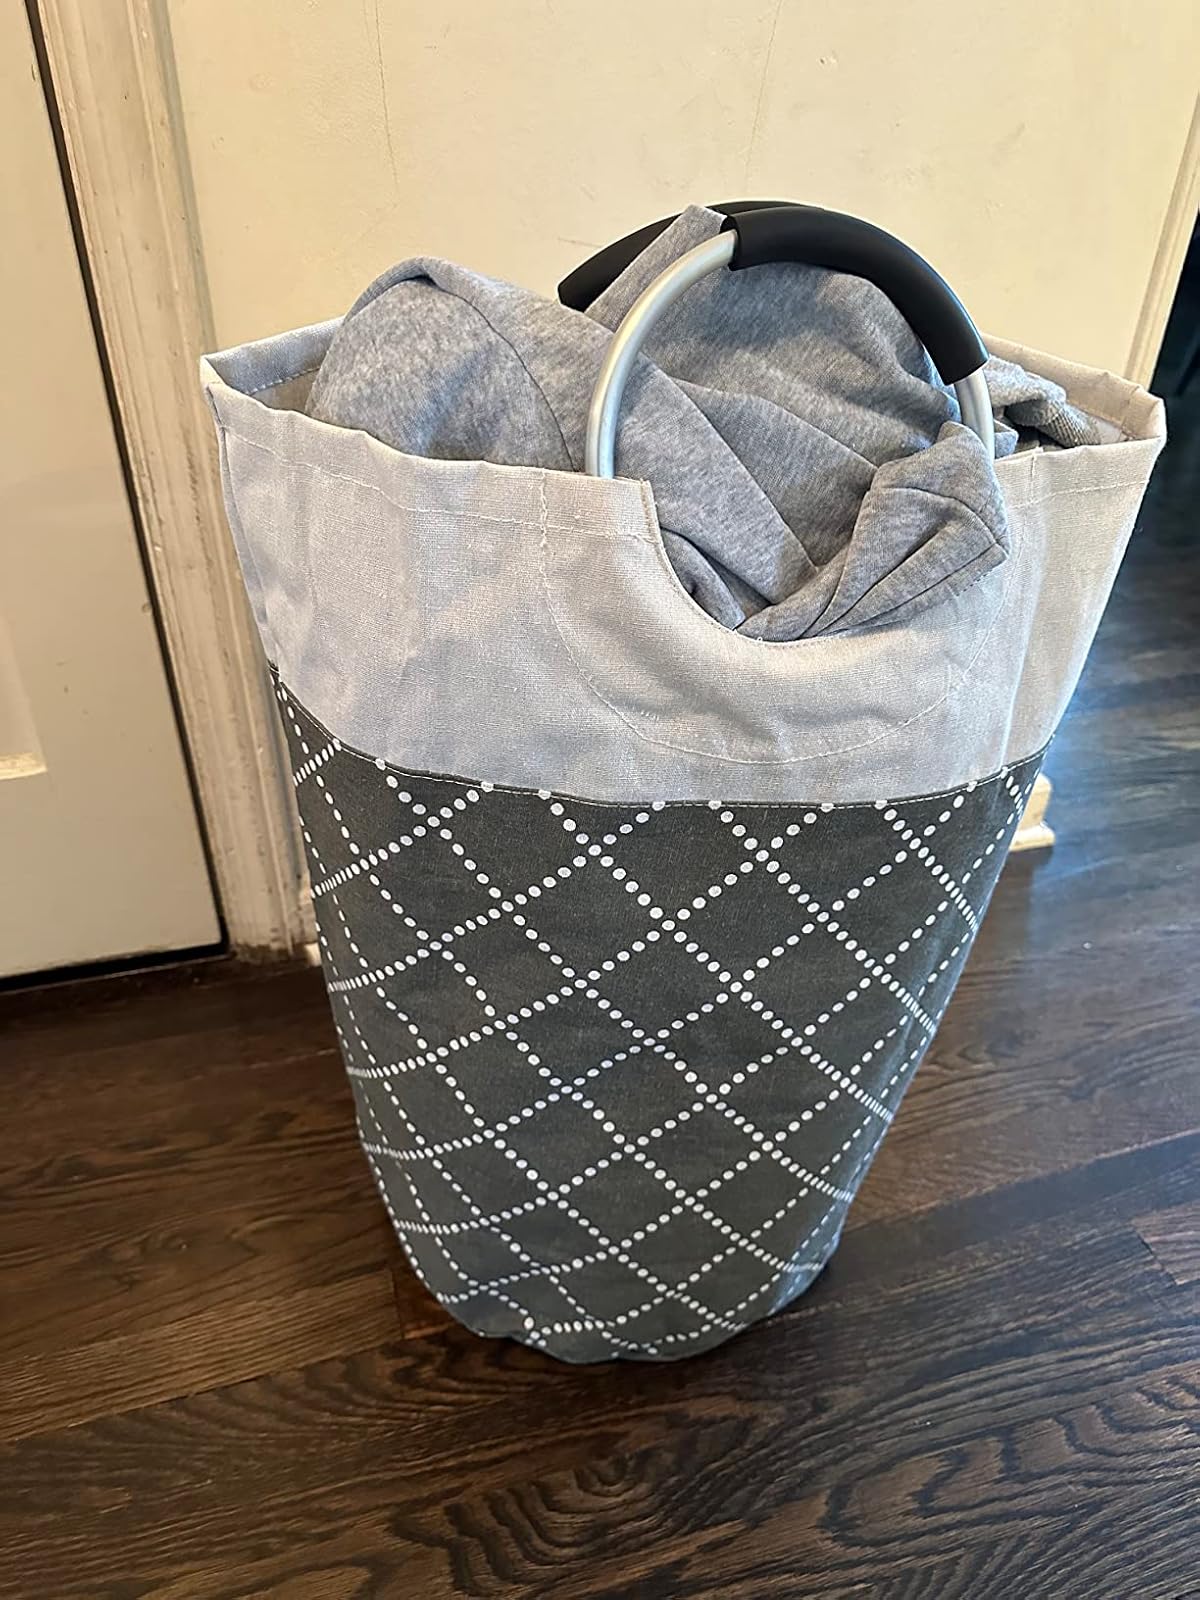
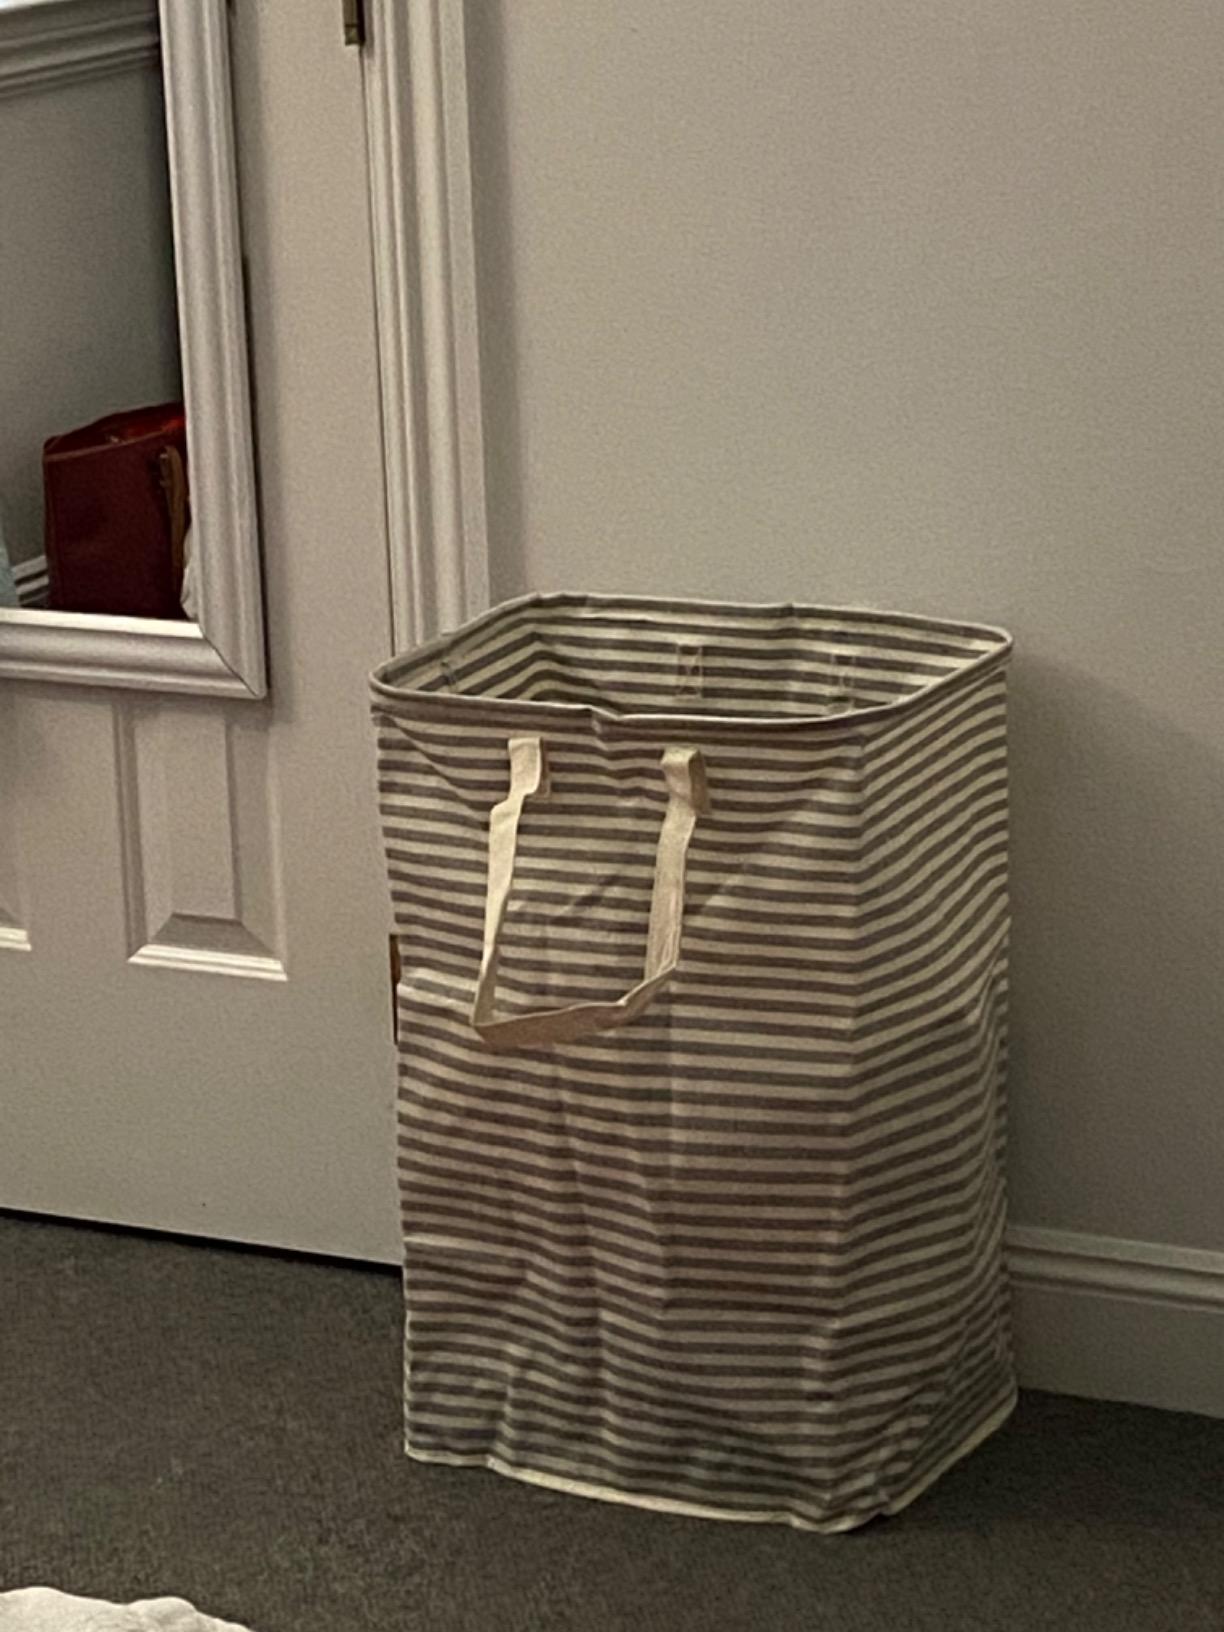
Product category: items_hamper
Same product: no